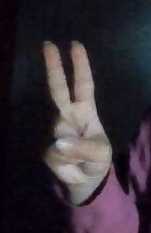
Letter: taa